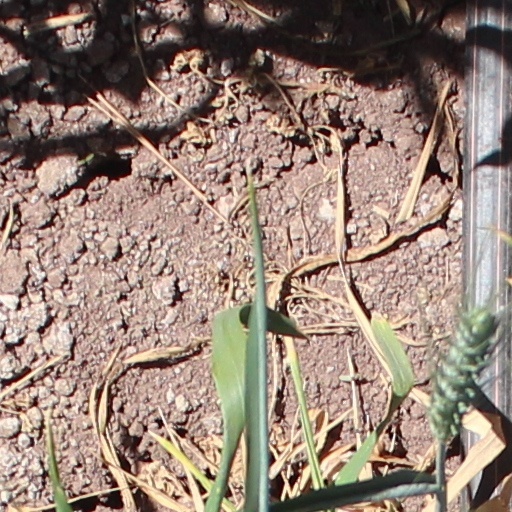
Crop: wheat